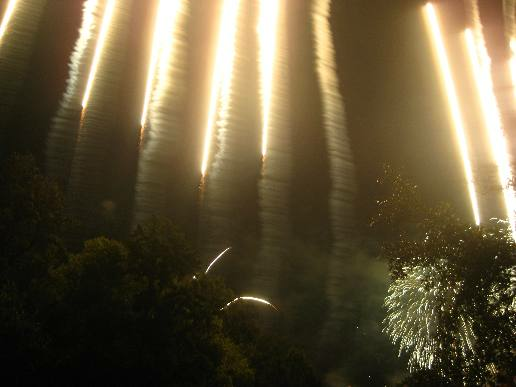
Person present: No